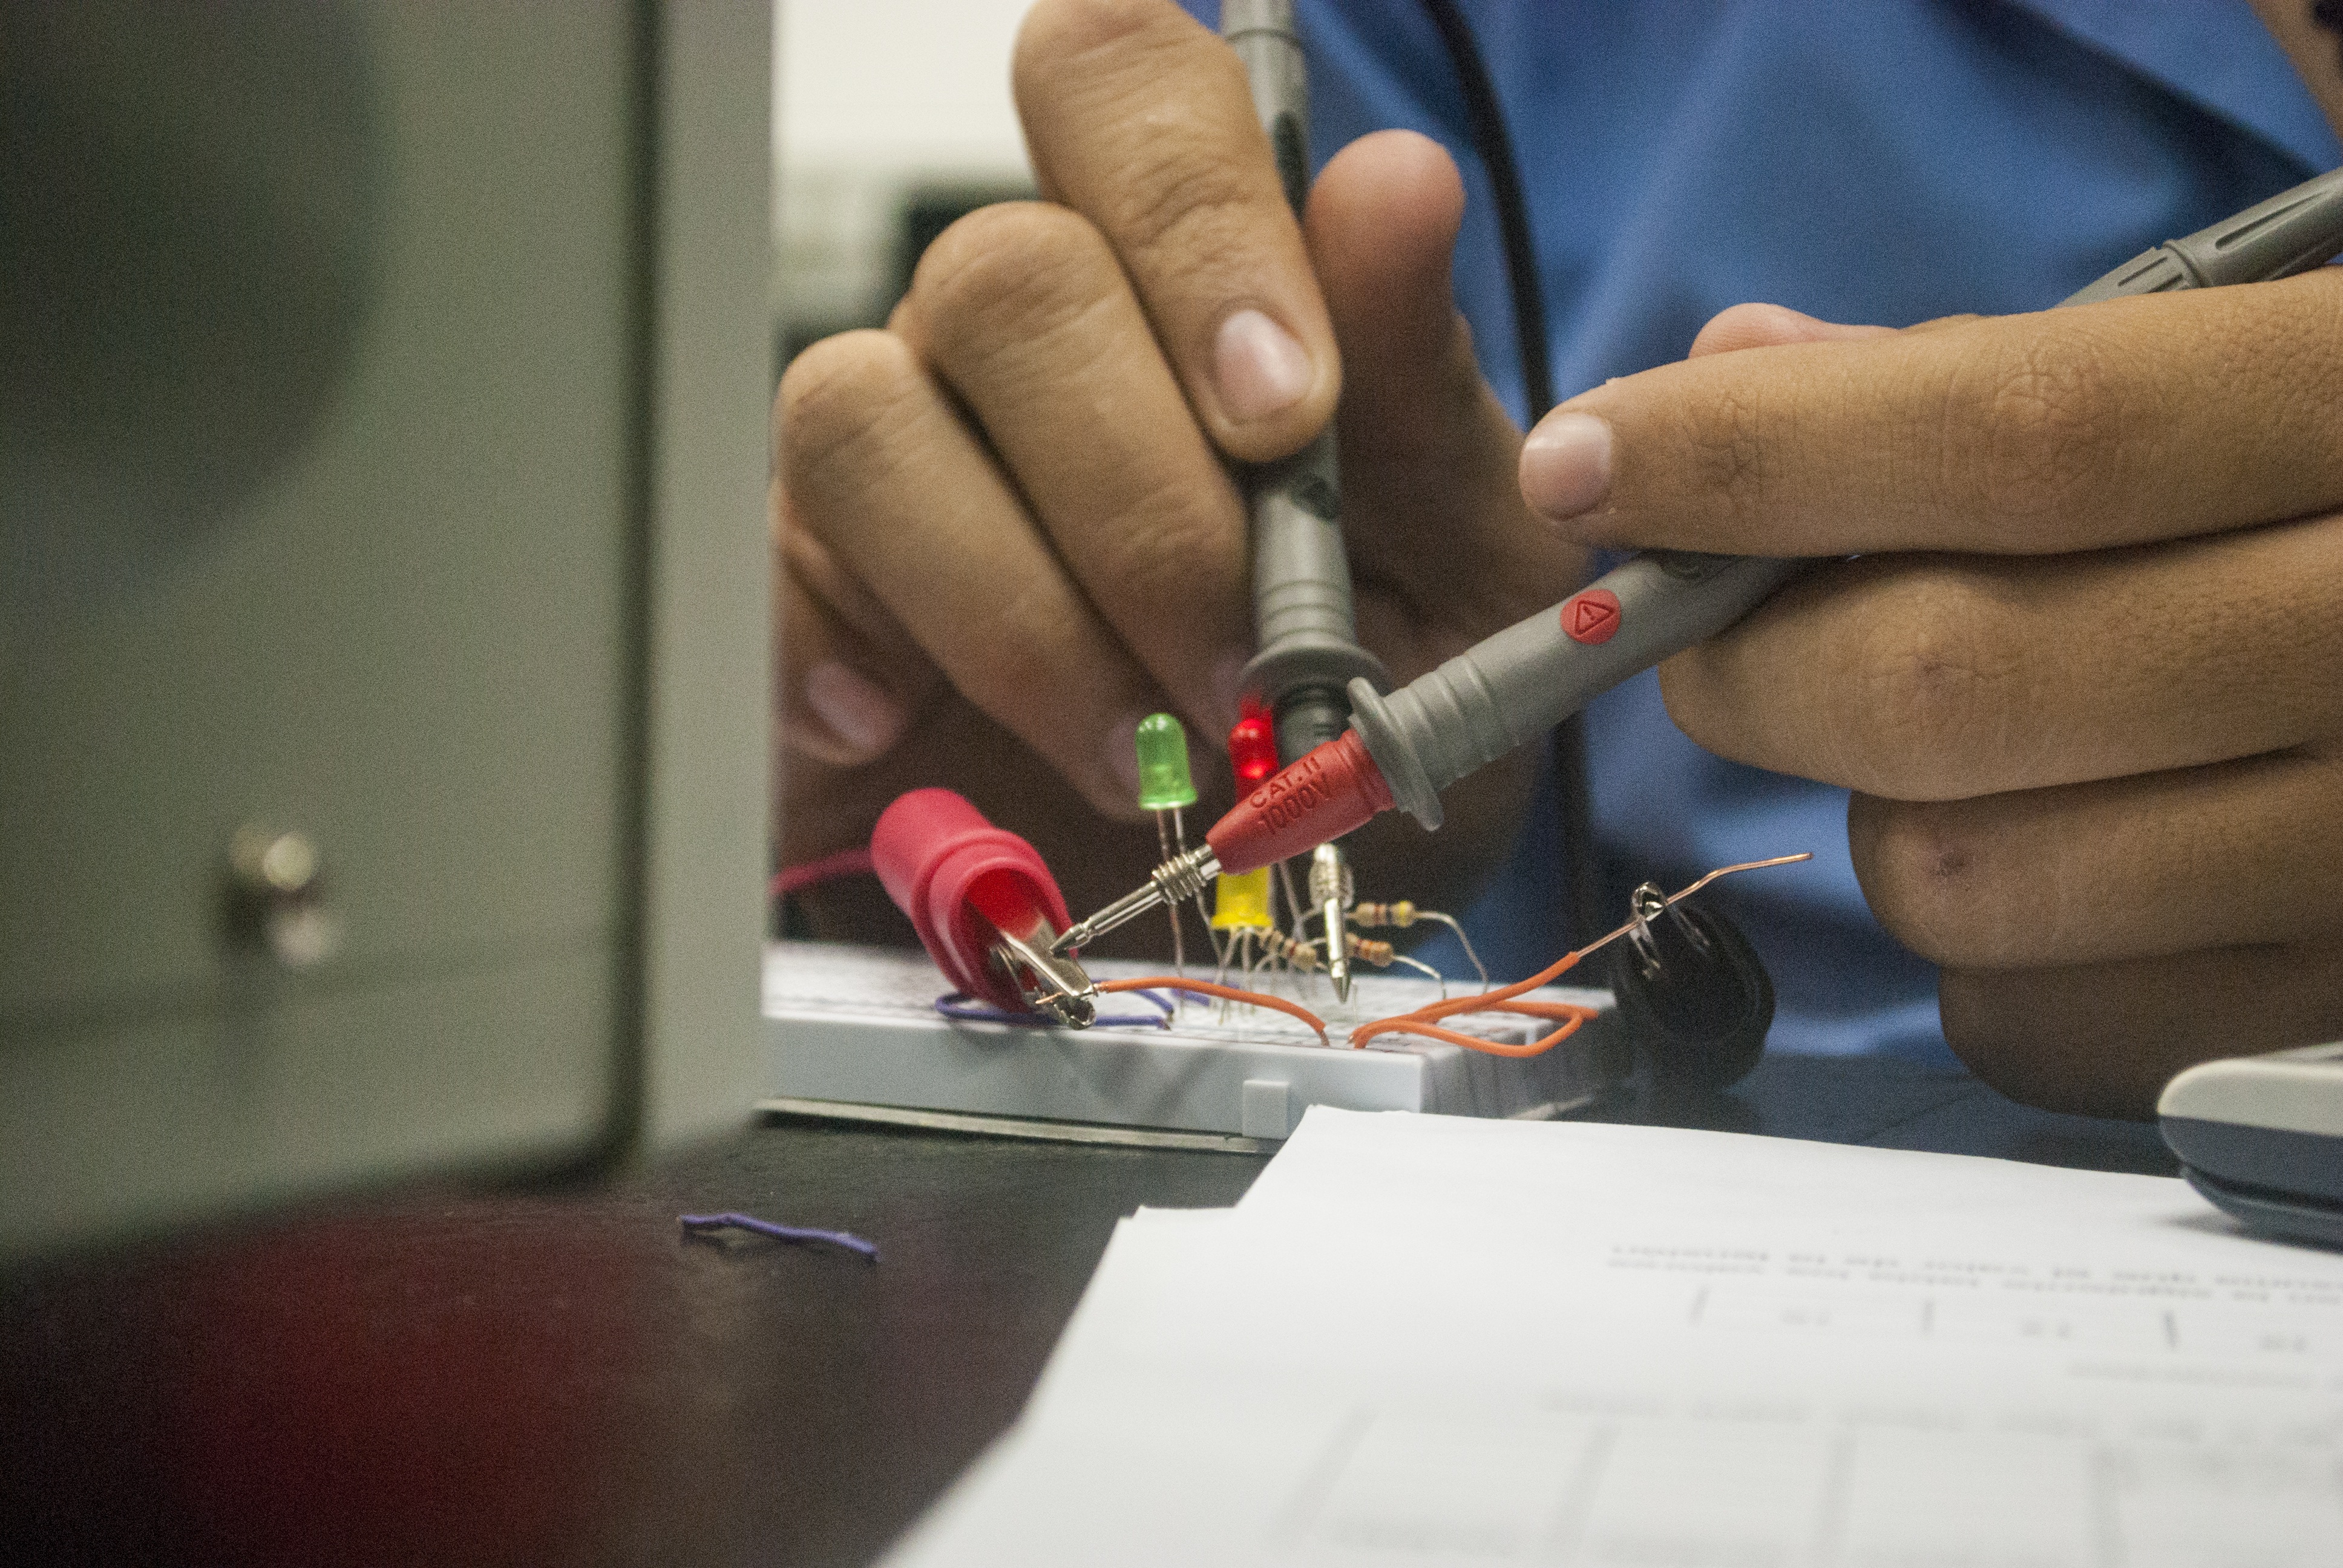
writing, hand, finger, electronic, art, circuit, testing circuit, tester